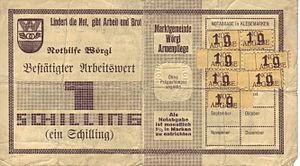
Wörgl est une ville autrichienne du district de Kufstein, située dans la vallée de l'Inn au Tyrol.